Evan Turner

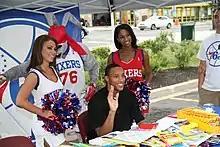
Turner with cheerleaders and the team mascot

On October 27, 2010, in his debut (and also on his 22nd birthday) for the 76ers in their season opener at Wells Fargo Center, Turner recorded 16 points, 7 rebounds, and 4 assists, coming off the bench for 30 minutes to lead the team in scoring in a 97–87 loss to the Miami Heat. On November 7, 2010, Turner got his first NBA start and ended the game with a double-double, recording 14 points and 10 rebounds to go with his 3 assists, in a 106–96 win over the New York Knicks in place of the injured Andre Iguodala. On December 29, 2010, Turner scored a career-high 23 points in a 123–110 win against the Phoenix Suns, going 9–12 from the field and a perfect 4–4 from the free throw line. He ended the season with fourteen starts and two double-doubles. The team had gone 27–55 the previous season, but were able to improve to 41–41 in Turner's first season. They reached the 2011 NBA Playoffs as the seventh seed, and were matched up against the new-look Miami Heat led by LeBron James and Dwyane Wade. Turner was praised for his aggressiveness in the series, handling Wade on the defensive side, and scoring 17 points and six rebounds on 50% shooting in the 76ers' win in Game 4. That would be Philadelphia's only win of the series however, as they fell to the eventual Eastern Conference Champions Miami in five games.